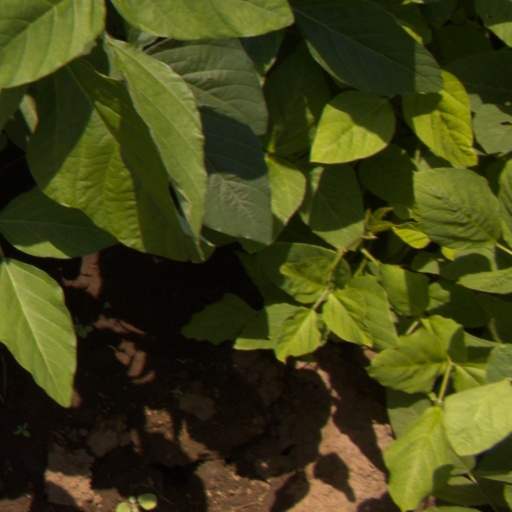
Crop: soybean